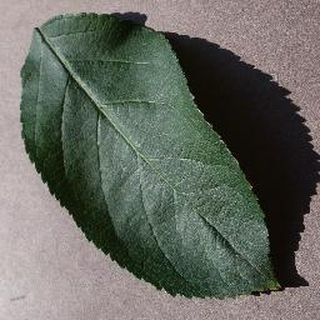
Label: healthy_apple